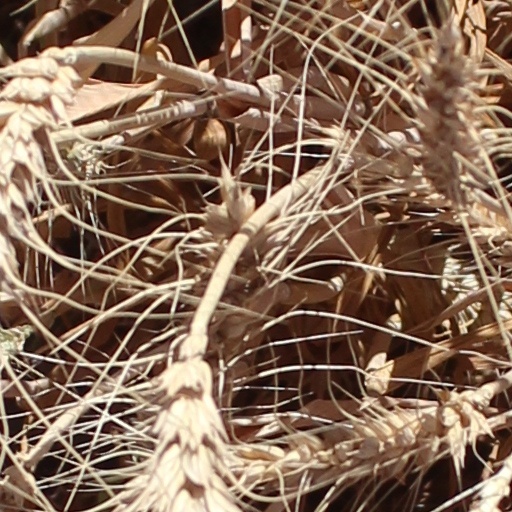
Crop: wheat